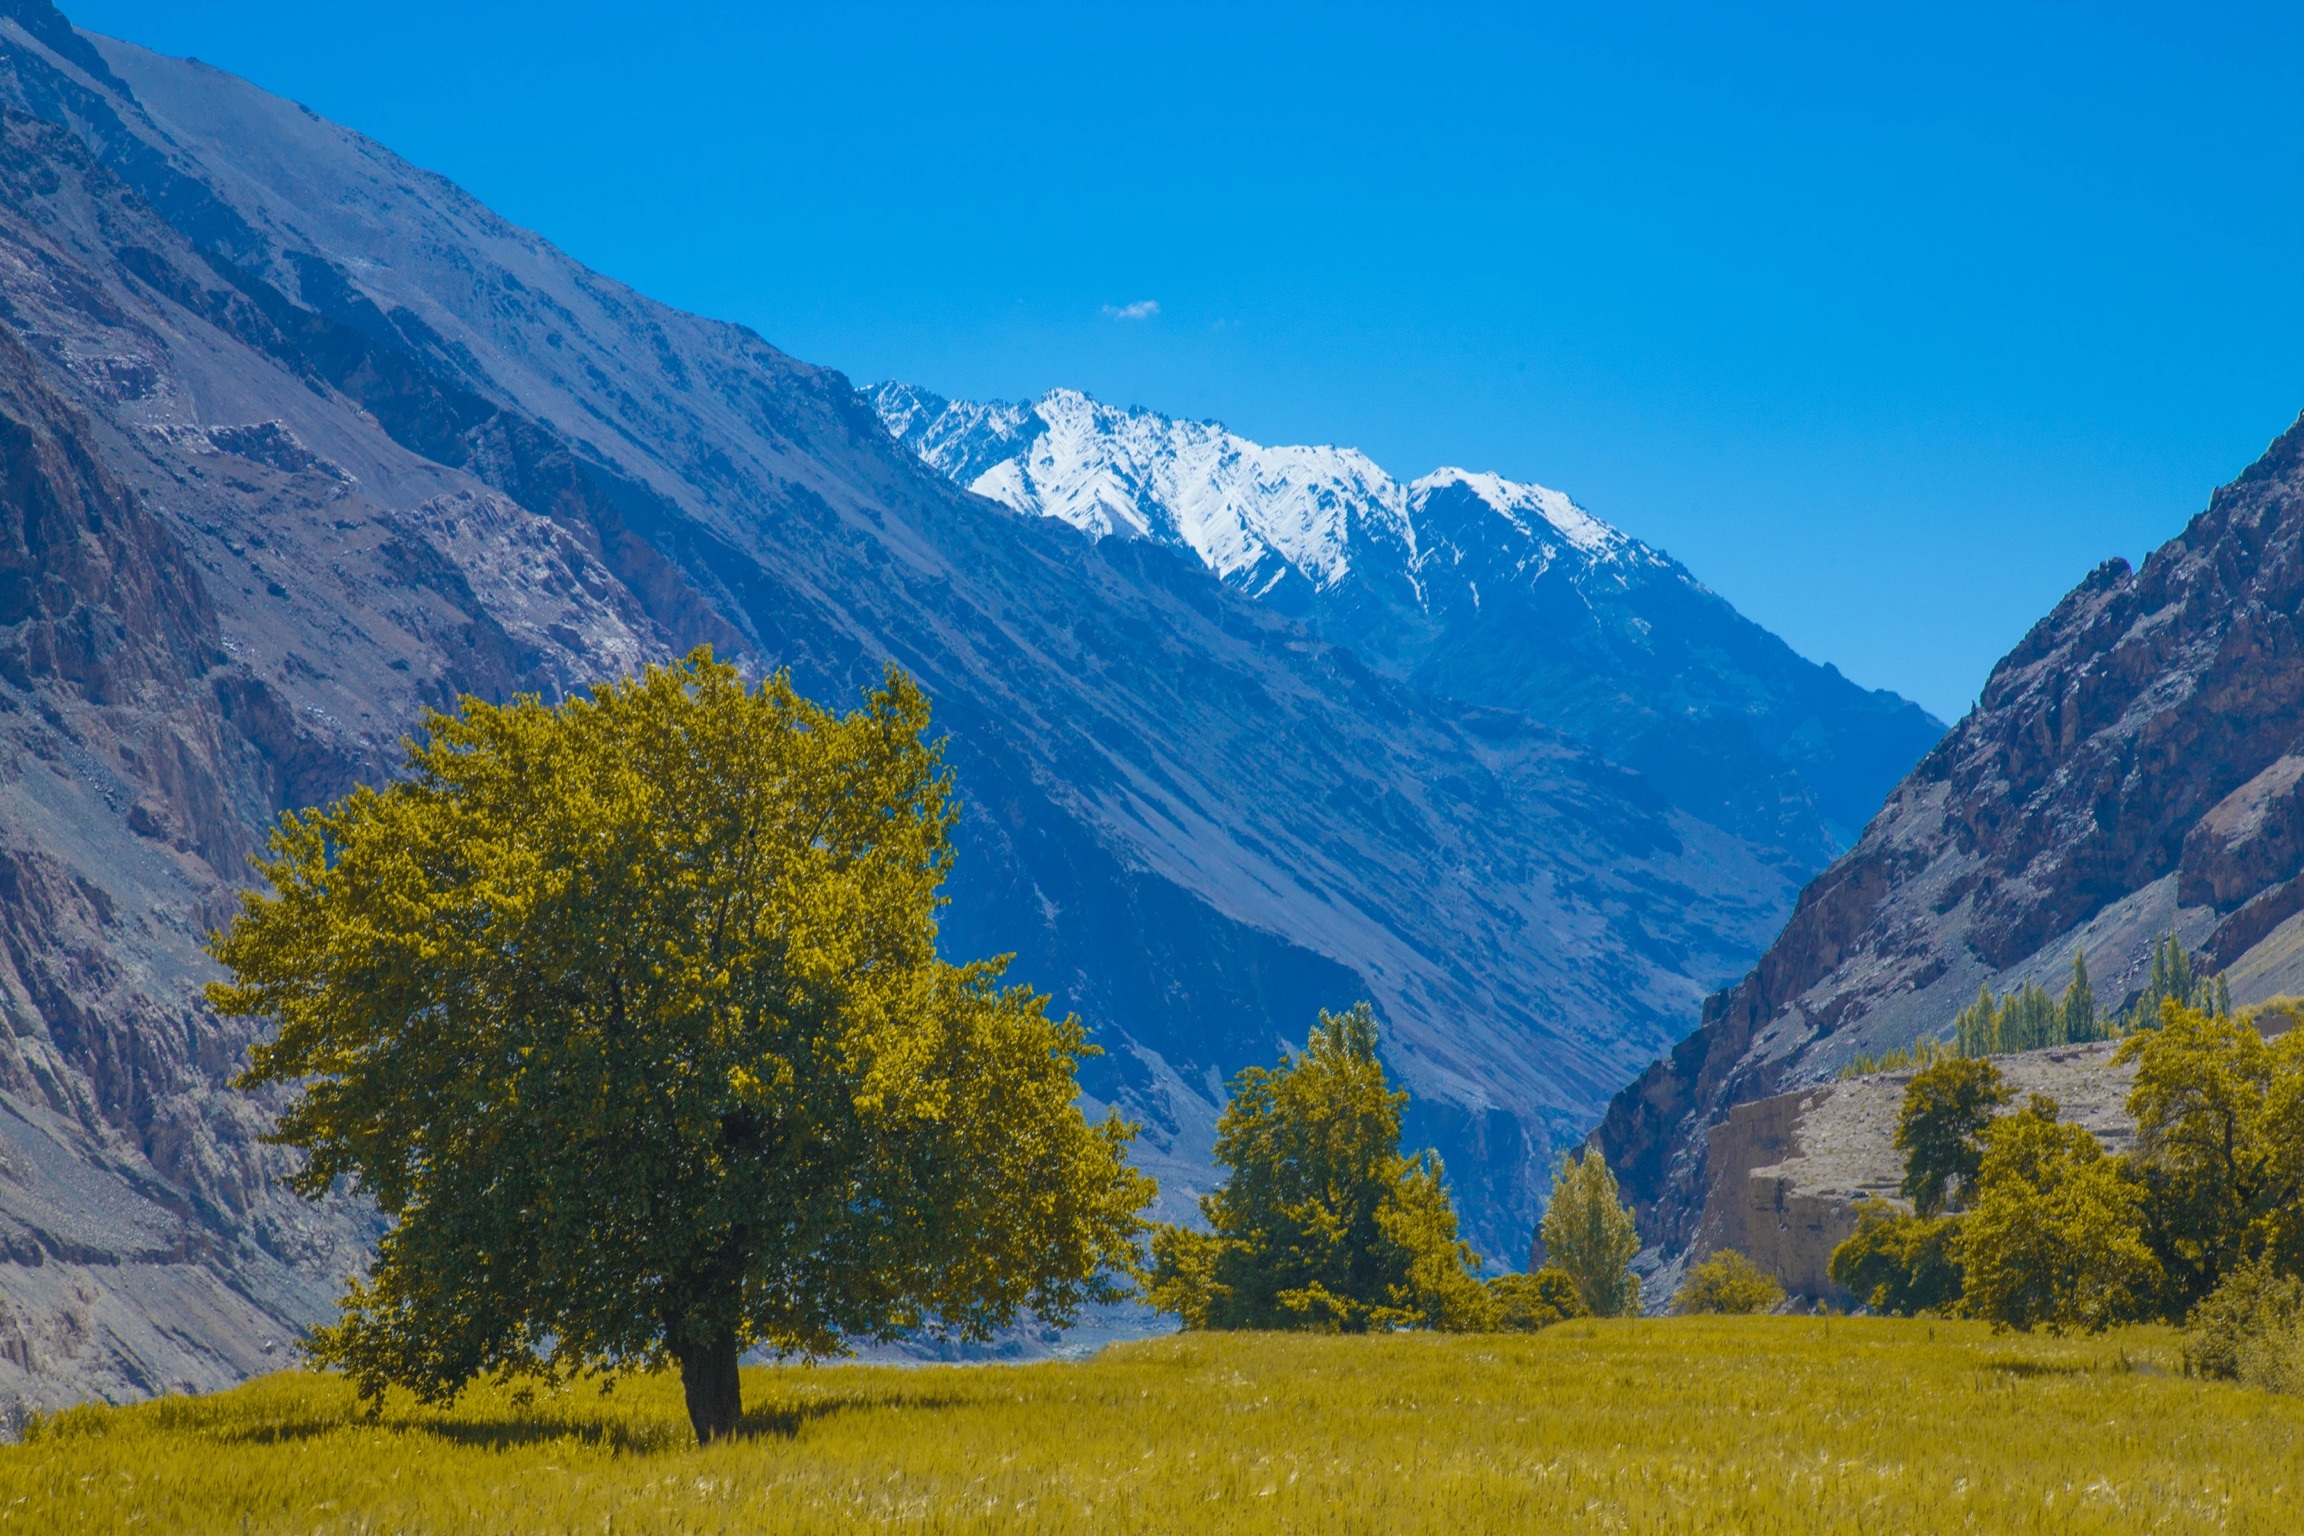
landscape, tree, wilderness, walking, mountain, meadow, flower, valley, mountain range, autumn, season, ridge, alps, grassland, plateau, landform, mountain pass, geographical feature, mountainous landforms